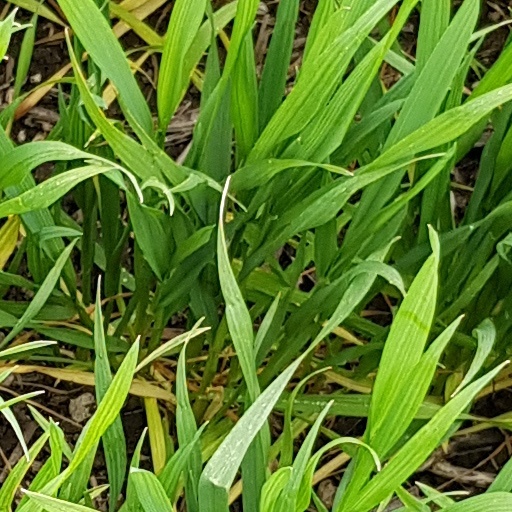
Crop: wheat